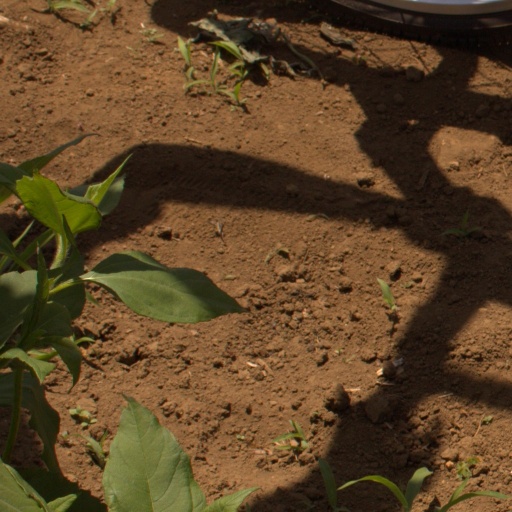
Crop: Jerusalem artichoke